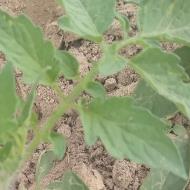
Crop: Tomato
Condition: healthy-leaf